Hamish Fulton

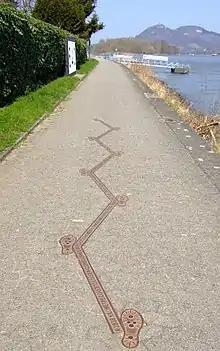
Hamish Fulton: “seven paces” (2003)

Fulton follows a leave no trace ethic, and does not collect materials on his walks for display in galleries. Instead, his work combines text-based descriptions with a photograph, illustration, or, more recently, vinyl wall texts, to communicate his walks to viewers in a gallery. Fulton has stated that walking is an experience not an art medium, and that what he builds is an experience, not a sculpture. More recently, Fulton has referred to his walks as 'invisible objects' and has discussed his group walks as artworks that are created and observed by the participants. Fulton has emphasised the political aspects of his work, particularly in concern to the situation in Tibet and the degradation of the environment.